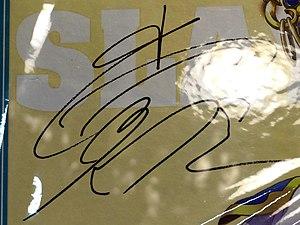
Yui Ogura est une idole japonaise, chanteuse, actrice et seiyū, membre des groupes de J-pop HAPPY! STYLE, Team Dekaris, et du duo YuiKaori. Elle débute en 2003 comme enfant-acteur, et rejoint HAPPY! STYLE en 2008, en tant que débutante Happy Style Rookies. En janvier 2010, elle interprète le thème d'ouverture de la série anime Kaitō Reinya, Nusun da Heart wa Koko Desu yo par Yui Ogura with Purupuruyan.